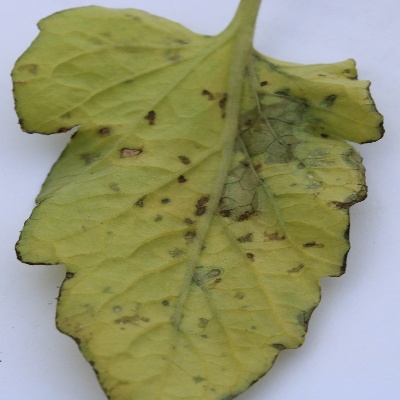
Crop: Tomato
Condition: septoria leaf spot